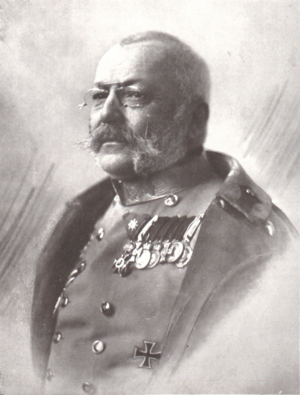
Cet article liste les leaders des Empires centraux durant la Première Guerre mondiale soit les principales personnalités politiques et militaires ayant soutenu ou œuvré pour les Empires centraux lors de la Première Guerre mondiale.